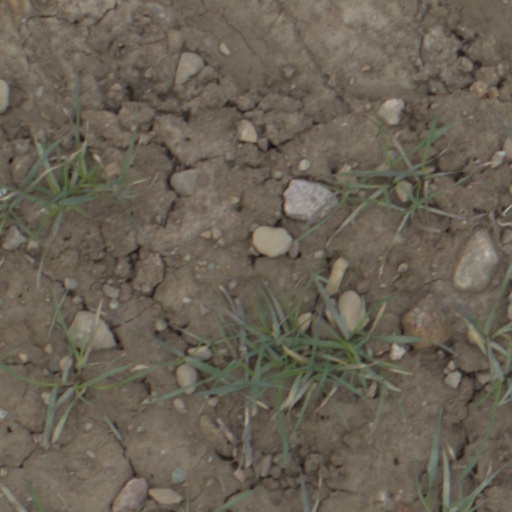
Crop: wheat